Cygnus X-1

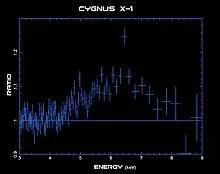
A Chandra X-ray spectrum of Cygnus X-1 showing a characteristic peak near due to ionized iron in the accretion disk, but the peak is gravitationally red-shifted, broadened by the Doppler effect, and skewed toward lower energies

The compact object is thought to be orbited by a thin, flat disk of accreting matter known as an accretion disk. This disk is intensely heated by friction between ionized gas in faster-moving inner orbits and that in slower outer ones. It is divided into a hot inner region with a relatively high level of ionization—forming a plasma—and a cooler, less ionized outer region that extends to an estimated 500 times the Schwarzschild radius, or about 15,000 km.